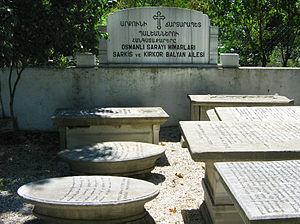
Sarkis Balyan, né en 1835 et mort 1899 à Constantinople, est un architecte ottoman arménien, membre de la famille Balyan.